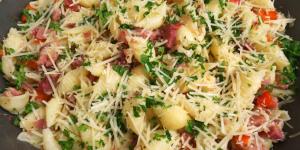
pasta con jamon y queso parmesano